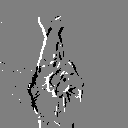
ASL letter: r